1968 American Football League season

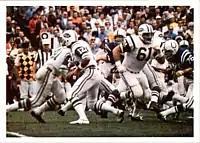
The Jets playing the Colts in Super Bowl III.

The 1968 AFL season was the ninth regular season of the American Football League, and its penultimate season prior to the AFL–NFL merger.